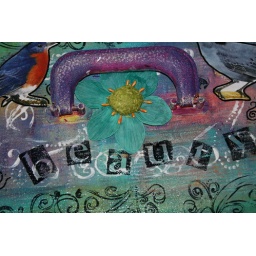
all done! i added the paper flower (picked a bunch up in Texas)